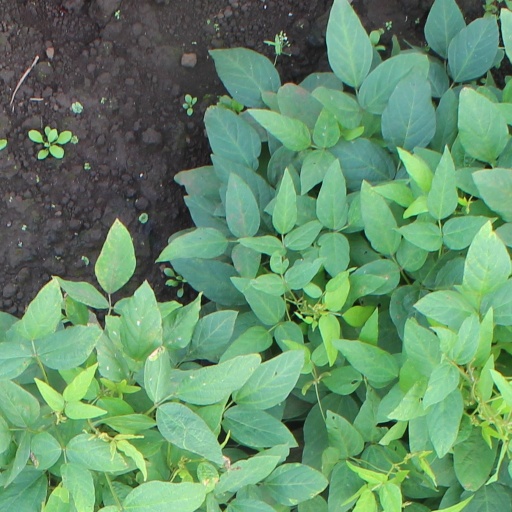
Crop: soybean